Kongsberg

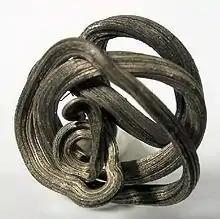
Classic Kongsberg wire-silver, collected in the 1980s. Size

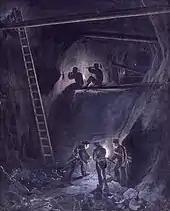
From Kings Mine, drawn by Johannes Flintoe in 1834, depicting the work of the Kongsberg mine.

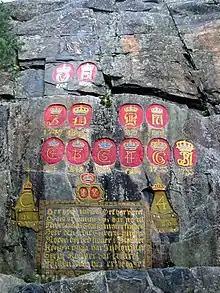
Kronene i Håvet

Kongsberg was founded by Danish-Norwegian King Christian IV as a mining community in 1624 after the discovery of silver. In its second year, the town of Kongsberg and the Kongsberg Silver Mines began. According to official records, silver was first discovered by the shepherds children Helga Verp and Jacob Grosvold in the summer of 1623. However, the existence of deposits of precious metals was known previously, as evidenced by indications of earlier silver mining. With the rise of silver mining, Kongsberg became the largest industrial center in Norway before the industrial revolution. At the peak of silver mining in the early eighteenth century, Kongsberg's silver mines and related industries contributed 10% of the Denmark–Norway gross national product.